Thornhill, Ontario

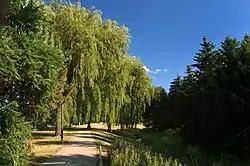
Conley Park

Between 1830 and 1848, Thornhill experienced a period of continued growth and prosperity. The business district of Thornhill developed on its portion of Yonge Street, between Centre Street and John Street. Stagecoaches travelled between Holland Landing (Lake Simcoe) and York (Toronto) as Yonge Street's road conditions improved with new stonework. During this prosperous period, several churches, many of which are still standing today, were constructed.